Festember

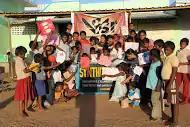
The FSR team at Synthika Trust

The Gold Dustbin event, usually held at the end of the academic year, is the first event in the FSR calendar. Student volunteers collect items from hostels on campus, and after thorough segregation, these items are sold. The money acquired by selling these items is used to organize the ‘Gift a Birthday’ event at the Synthika Trust in Lalgudi, Trichy. In 2015, the money generated from this event was used to set up a library in the REC Middle School in an event called 'Pages'.